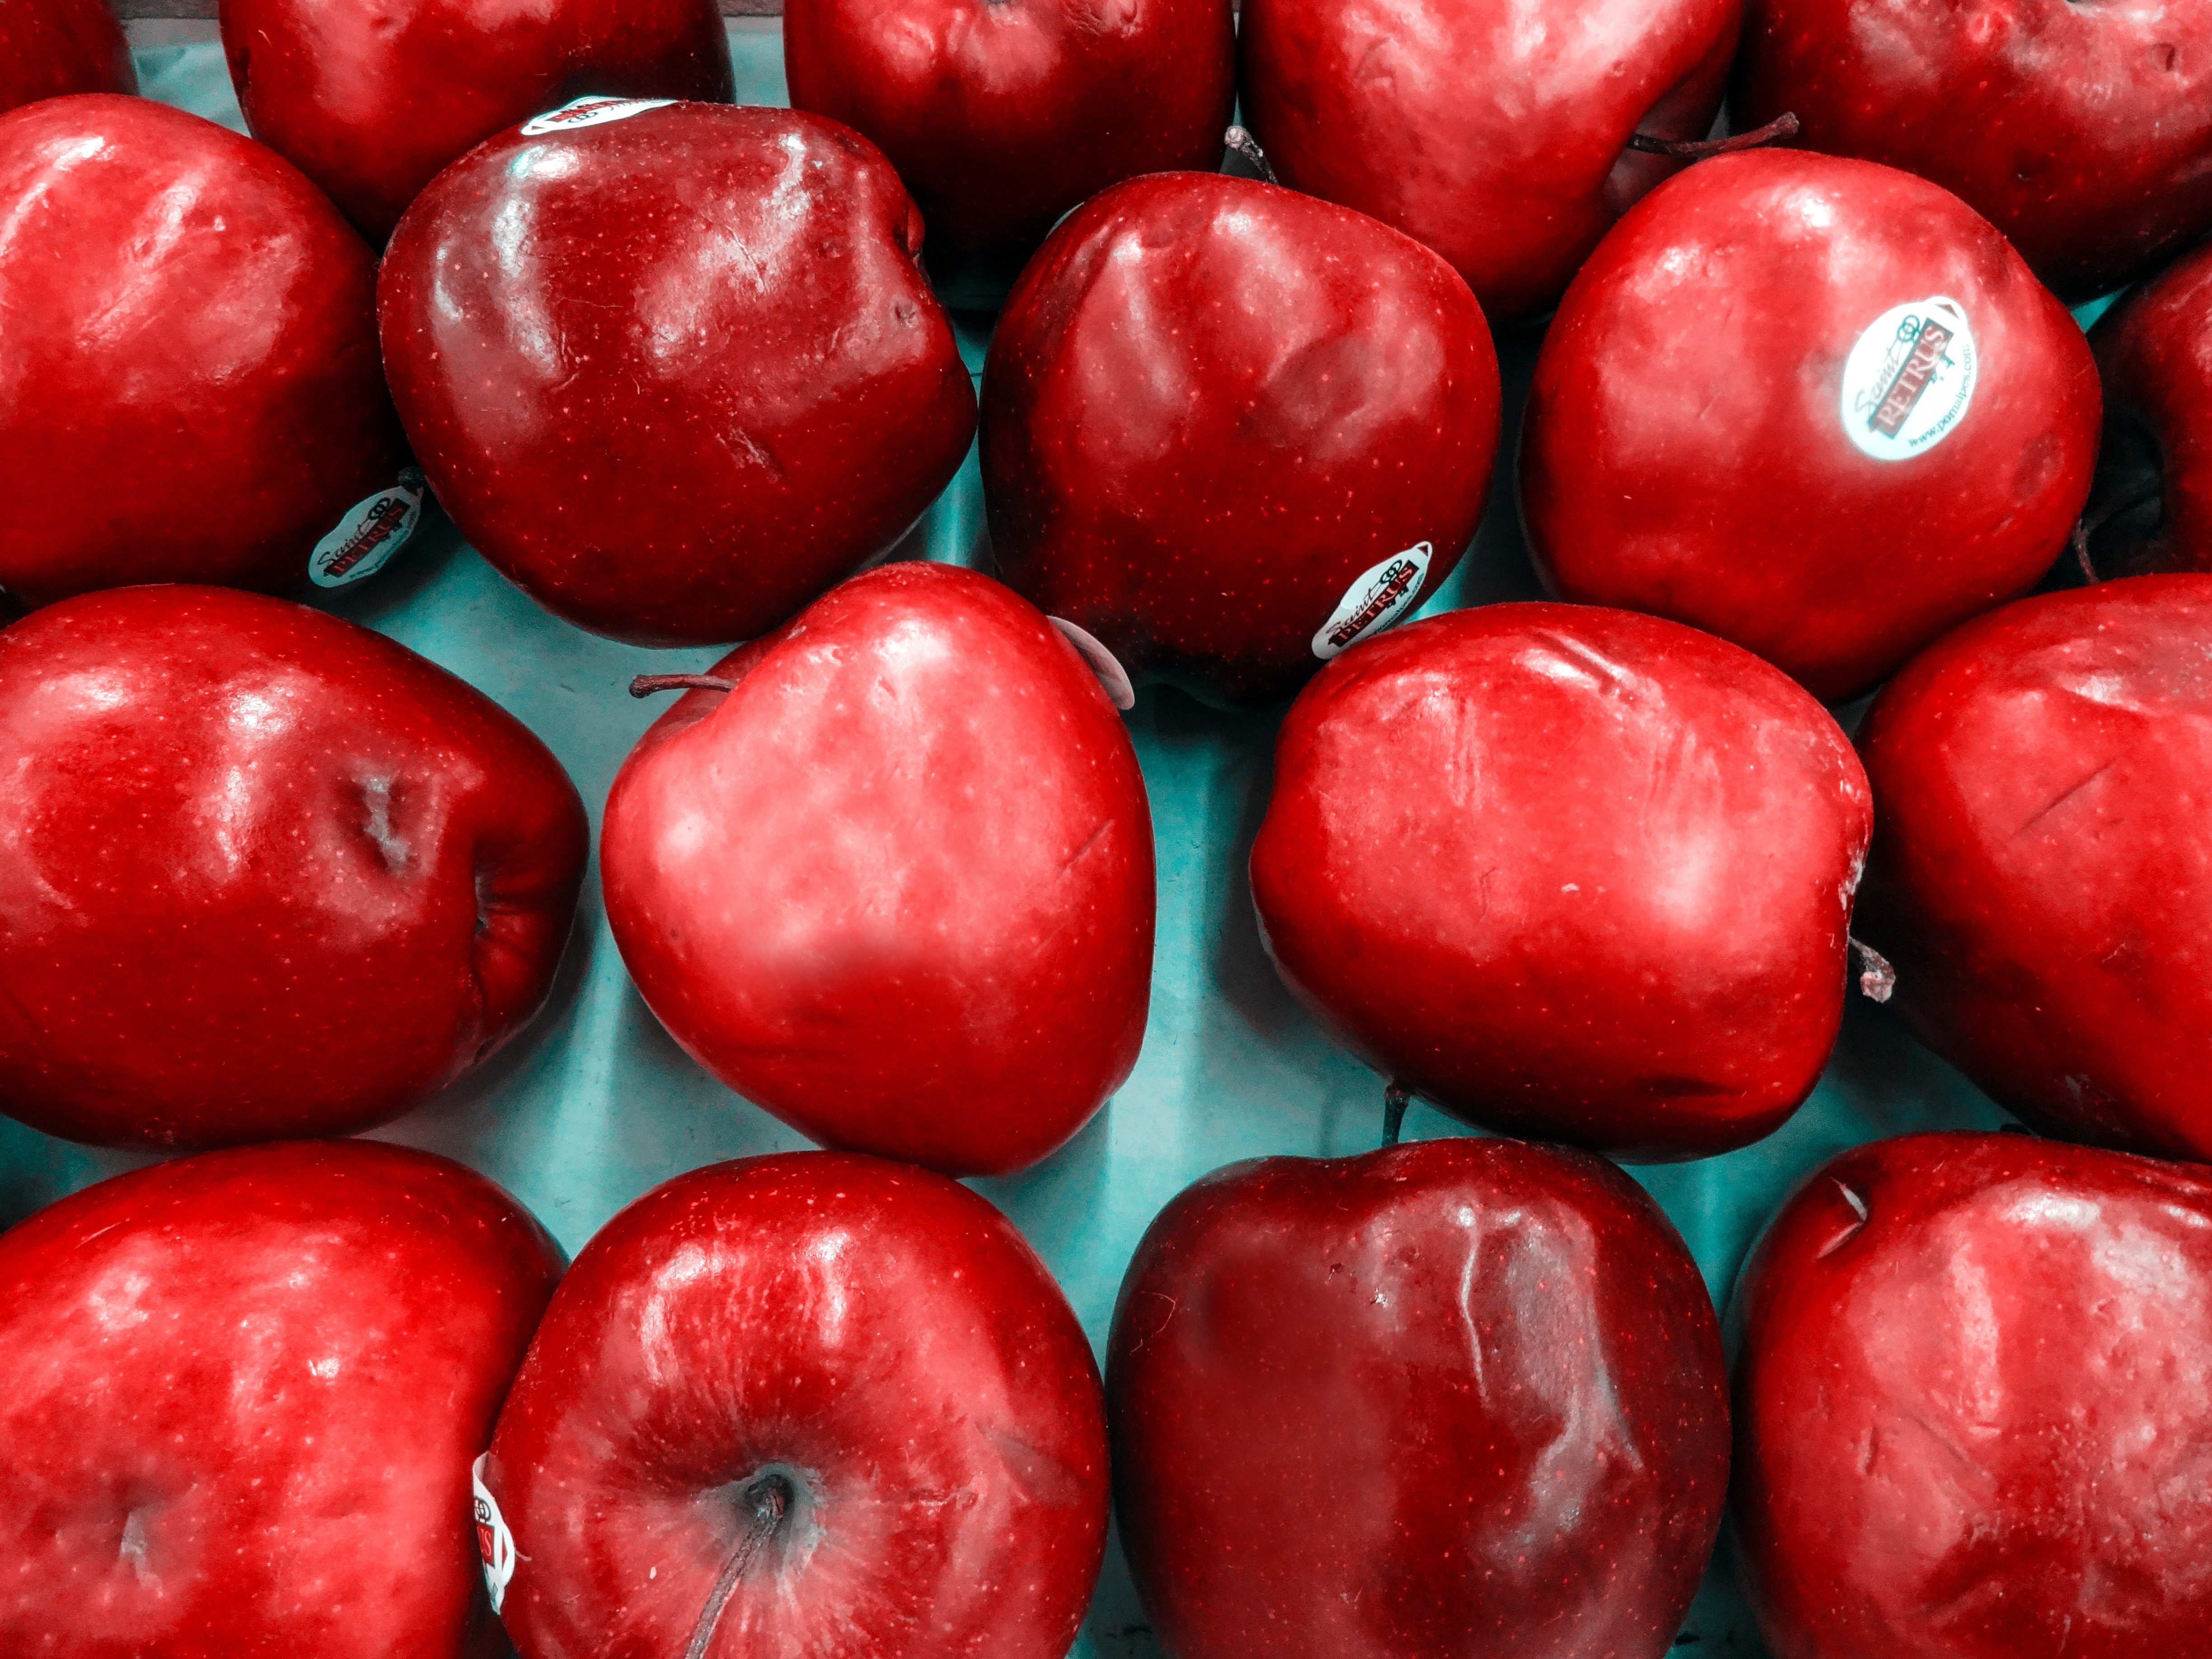
apple, plant, fruit, food, red, produce, vegetable, market, red apple, power, flowering plant, rose family, acerola, malpighia, free image, nectarine, land plant